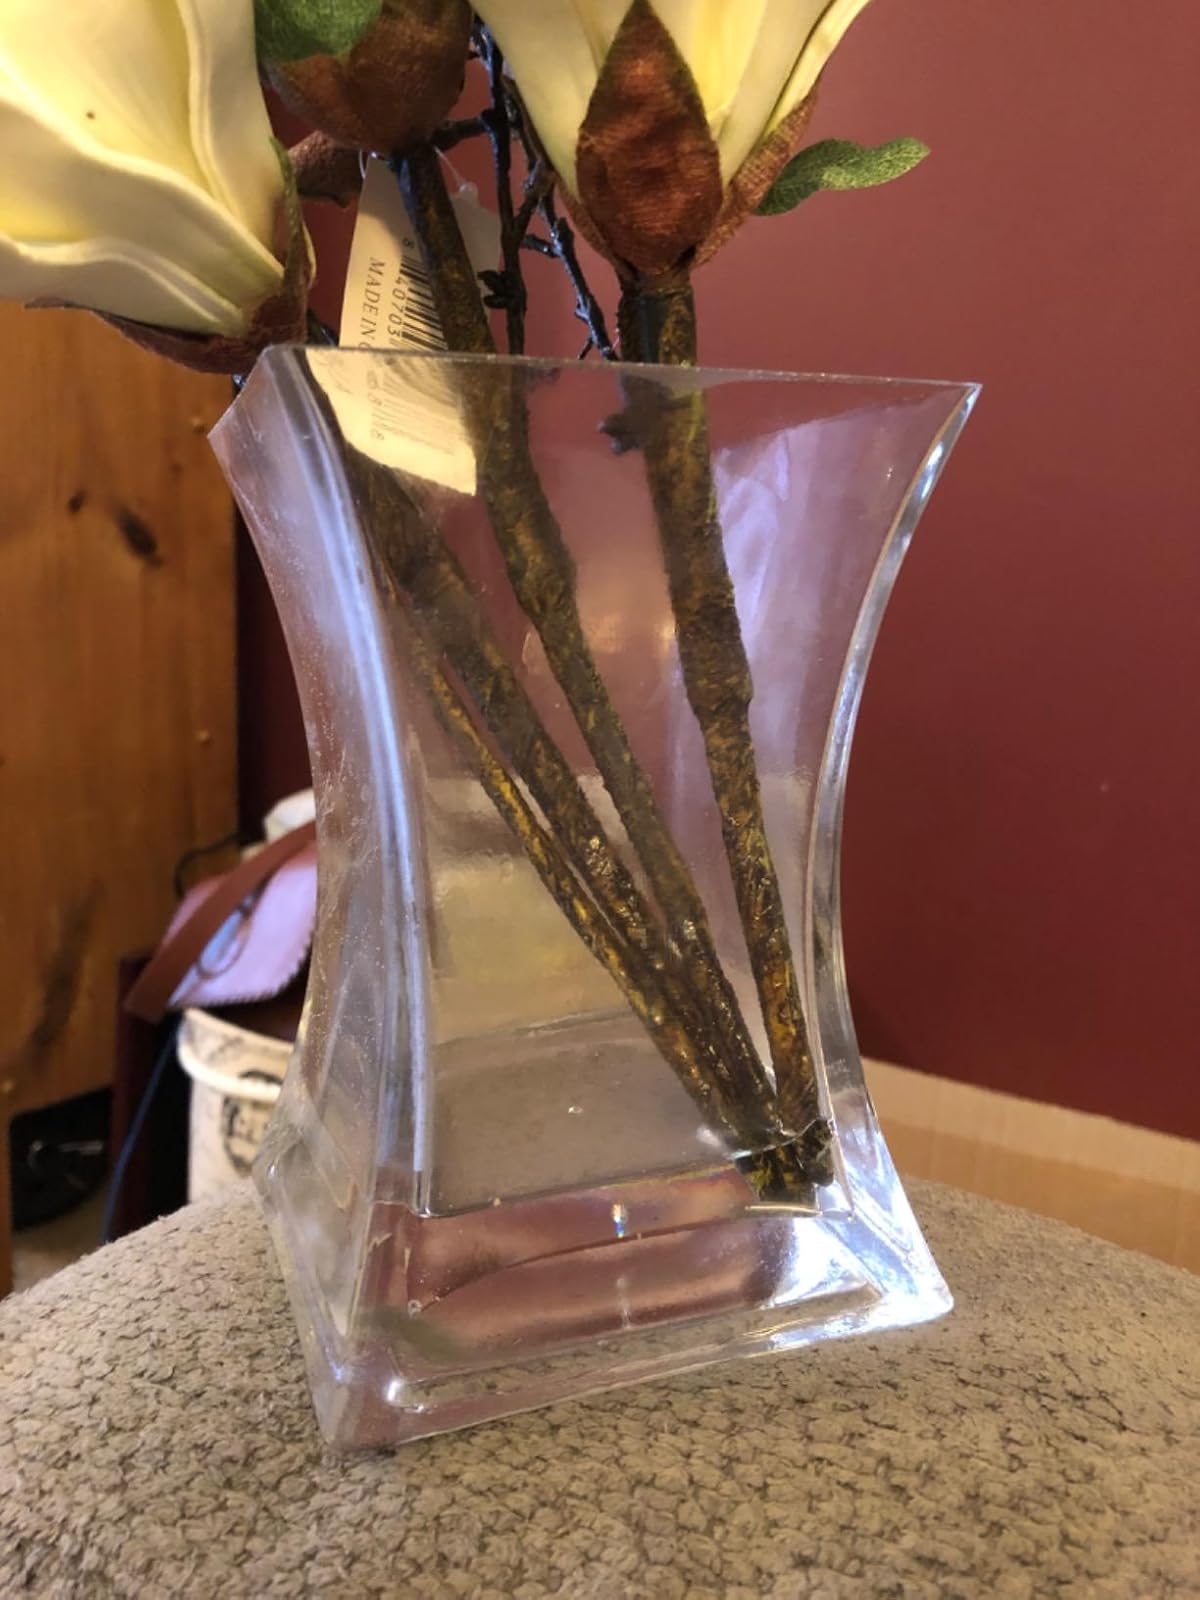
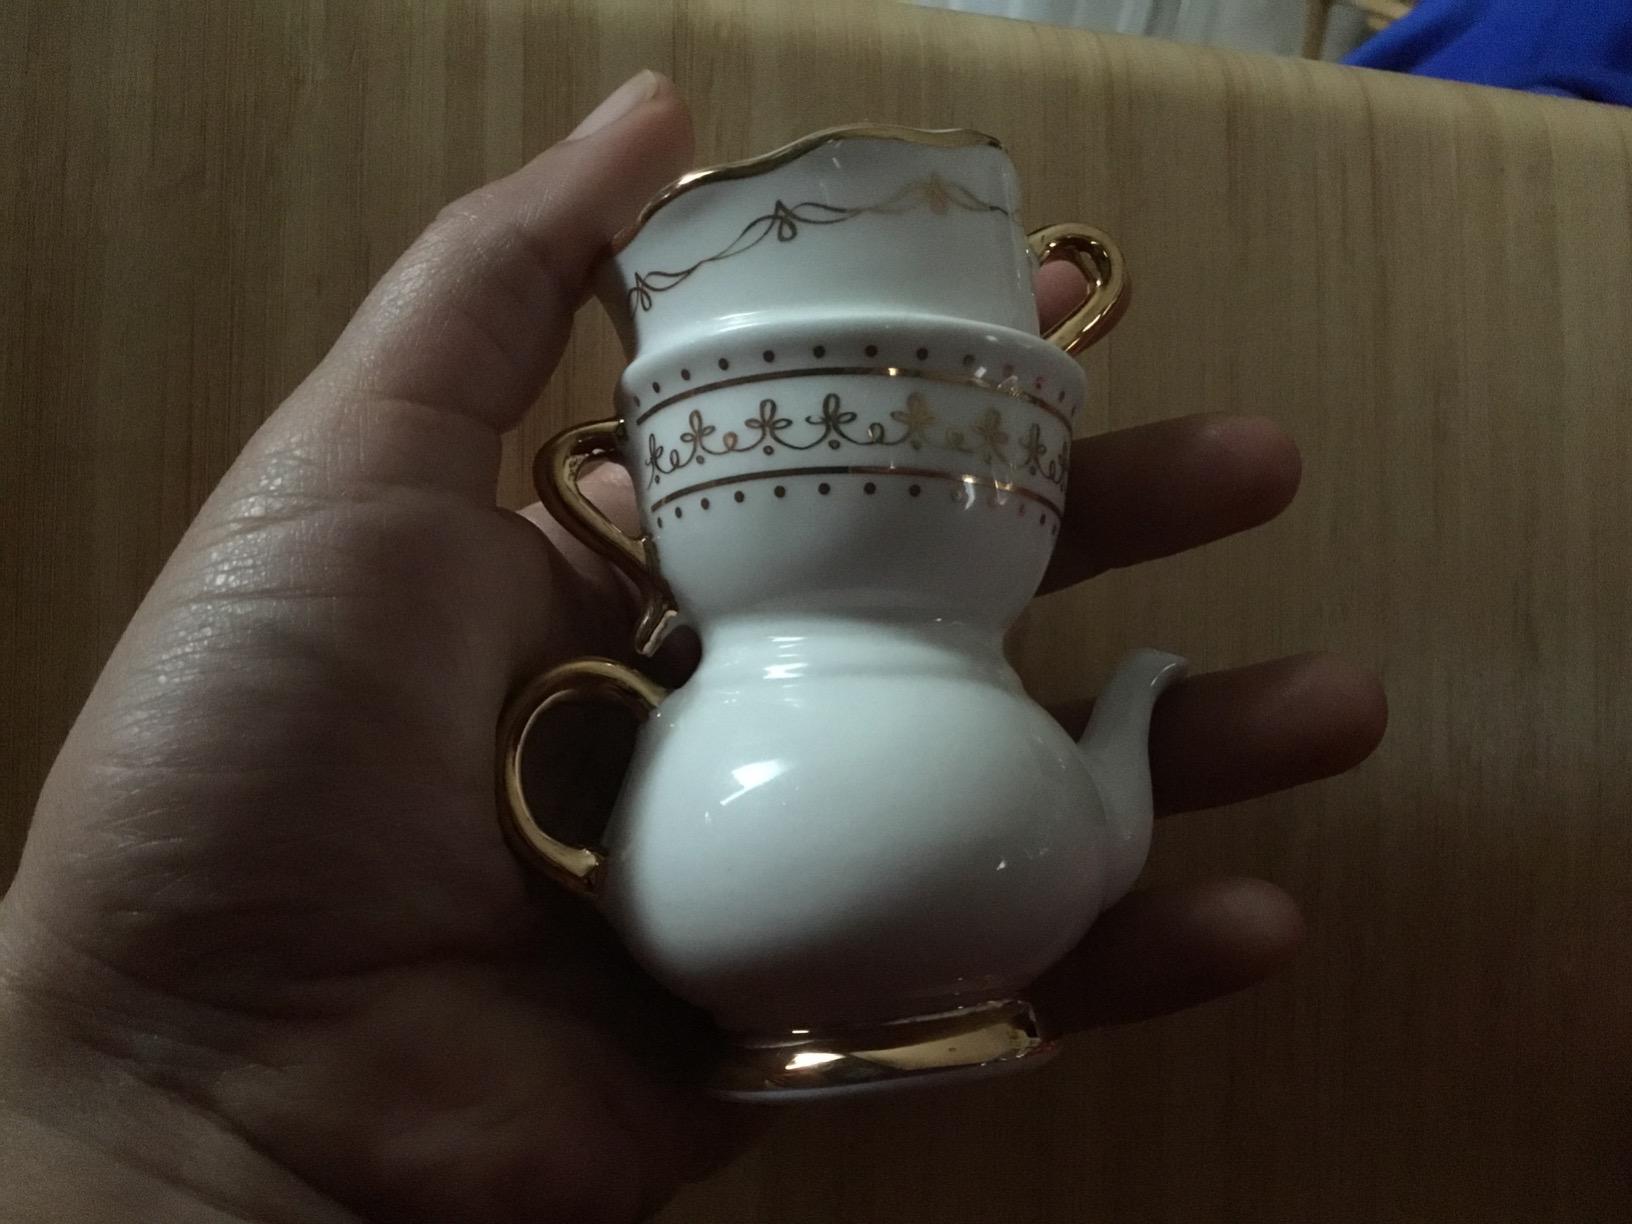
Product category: vase
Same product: no